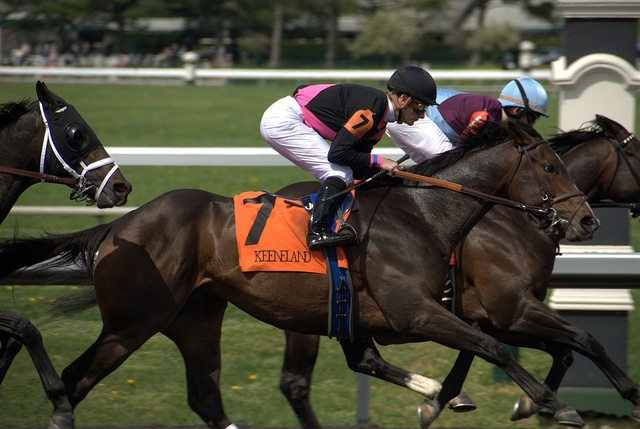
A jockey numbered number 7 ride on horseback in a race.
A group of horse riders on the field racing
The jockey is pushing the horse to its limit.
jockeys riding horses in a fast horse race
A couple of men riding on the backs of horses.